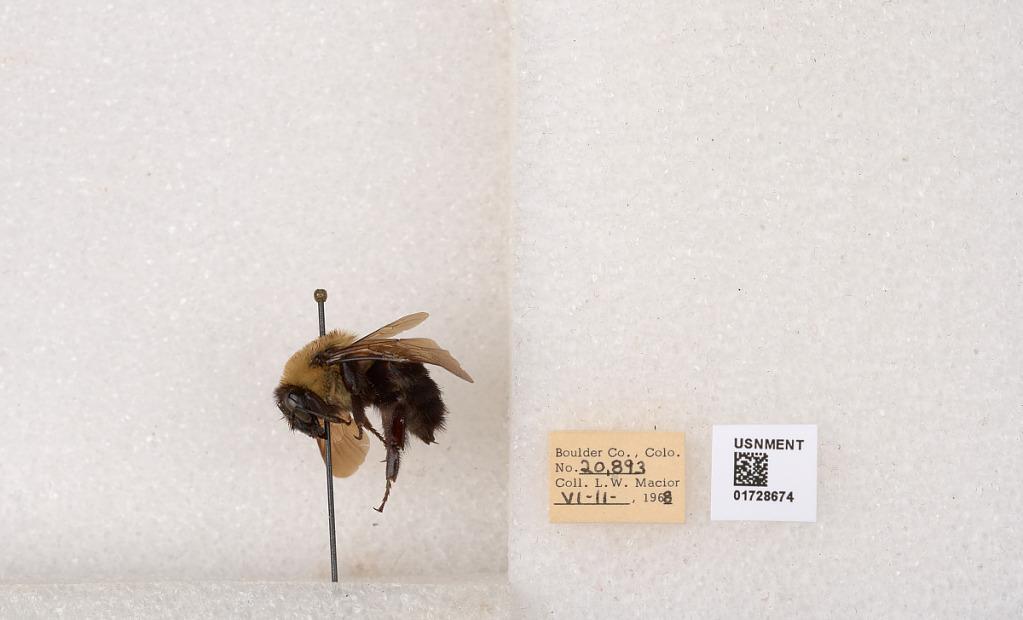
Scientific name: Bombus (Separatobombus) griseocollis (De Geer)
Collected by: L. Macior
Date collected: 1968-6-11
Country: United States
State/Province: Colorado
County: Boulder
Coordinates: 40.0925, -105.358